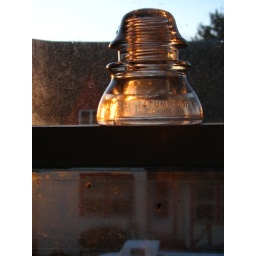
My glass insulator. I love these things. Note fly-paper on the window below it. Oops.